Christ Episcopal Church (Duanesburg, New York)

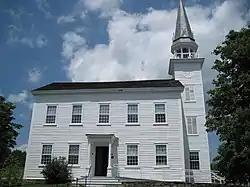
Christ Episcopal Church, June 2009

Christ Episcopal Church is a historic Episcopal church on NY 20 in Duanesburg, Schenectady County, New York. It was built in 1793 and is a two-story, rectangular meeting house with a freestanding tower. The square tower with octagonal spire was erected in 1811. Also on the property is a contributing carriage shed and cemetery. General William North (1755–1836), who owned the nearby North Mansion and Tenant House, is buried in the crypt. The church possesses a historic pipe organ, , by Augustus Backus of Troy, New York.